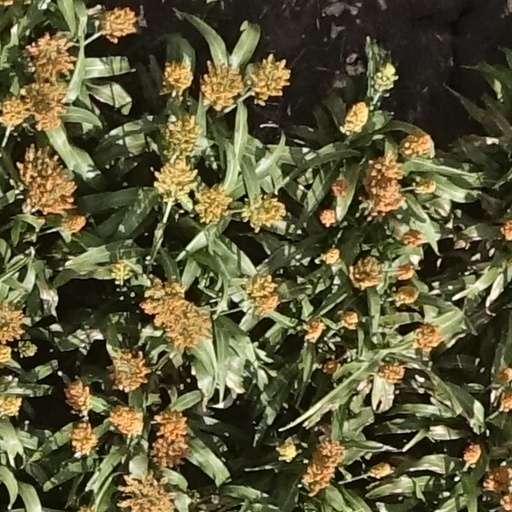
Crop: sorghum